Britten-Norman BN-2 Islander

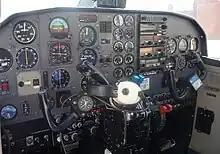
Cockpit of a BN-2 Islander

In 1977, a single standard BN-2 was refitted with Dowty Rotol ducted fans. The ducted fan produced less noise than conventional propeller propulsion. Some structural strengthening of the main wing spar at the root was required due to the extra weight. This aircraft was subject to 18 months of flying trials to test the suitability of the ducted fan as a means of reducing aircraft noise; these tests reportedly demonstrated a 20 decibel noise reduction as well as increased thrust and reduced pollution.